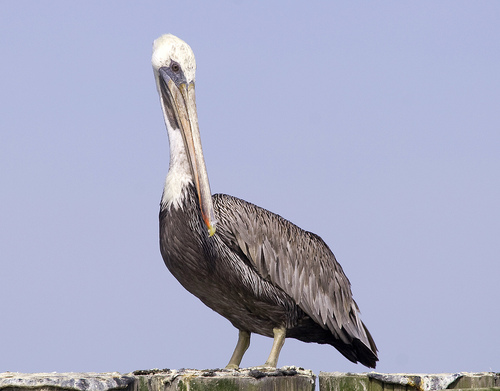
this is a larger bird whose body is gray and neck and head are white and it has a very long beak.
a large bird with a very long rounded bill, a white head, throat and neck, that is covered in grey on the rest of its body.
waterfowl with shorter thick legs, long neck, white head and neck, very long bill, and black body.
this long necked bird is gray except for on the head and neck, with a long bill.
a white crowned gray bodied bird stands on a wooden fence.
this large bird has a long, thin bill, white head and neck, and brown body.
this birds beak is extremely long and likely assists the bird with catching food.
this bird is white and black in color, with a very large beak.
this is a large gray bird with a long white neck and small white head and a large, long beak.
this bird is black with white and has a long, pointy beak.
Species: Brown Pelican